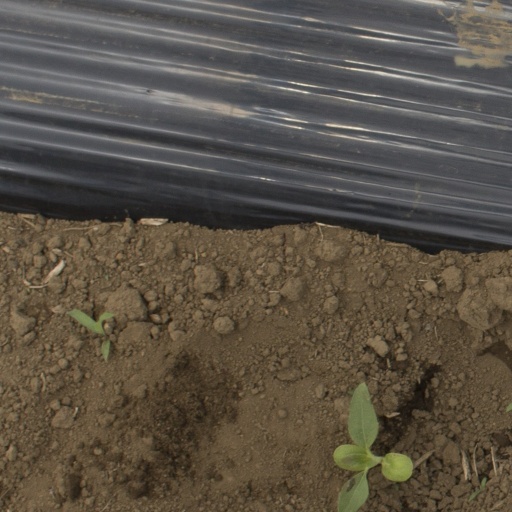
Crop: Jerusalem artichoke